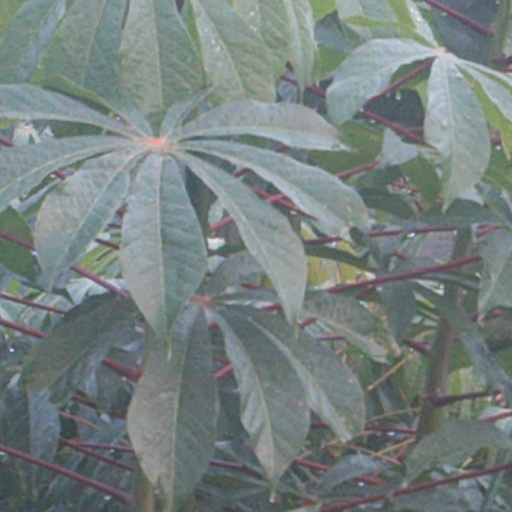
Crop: cassava